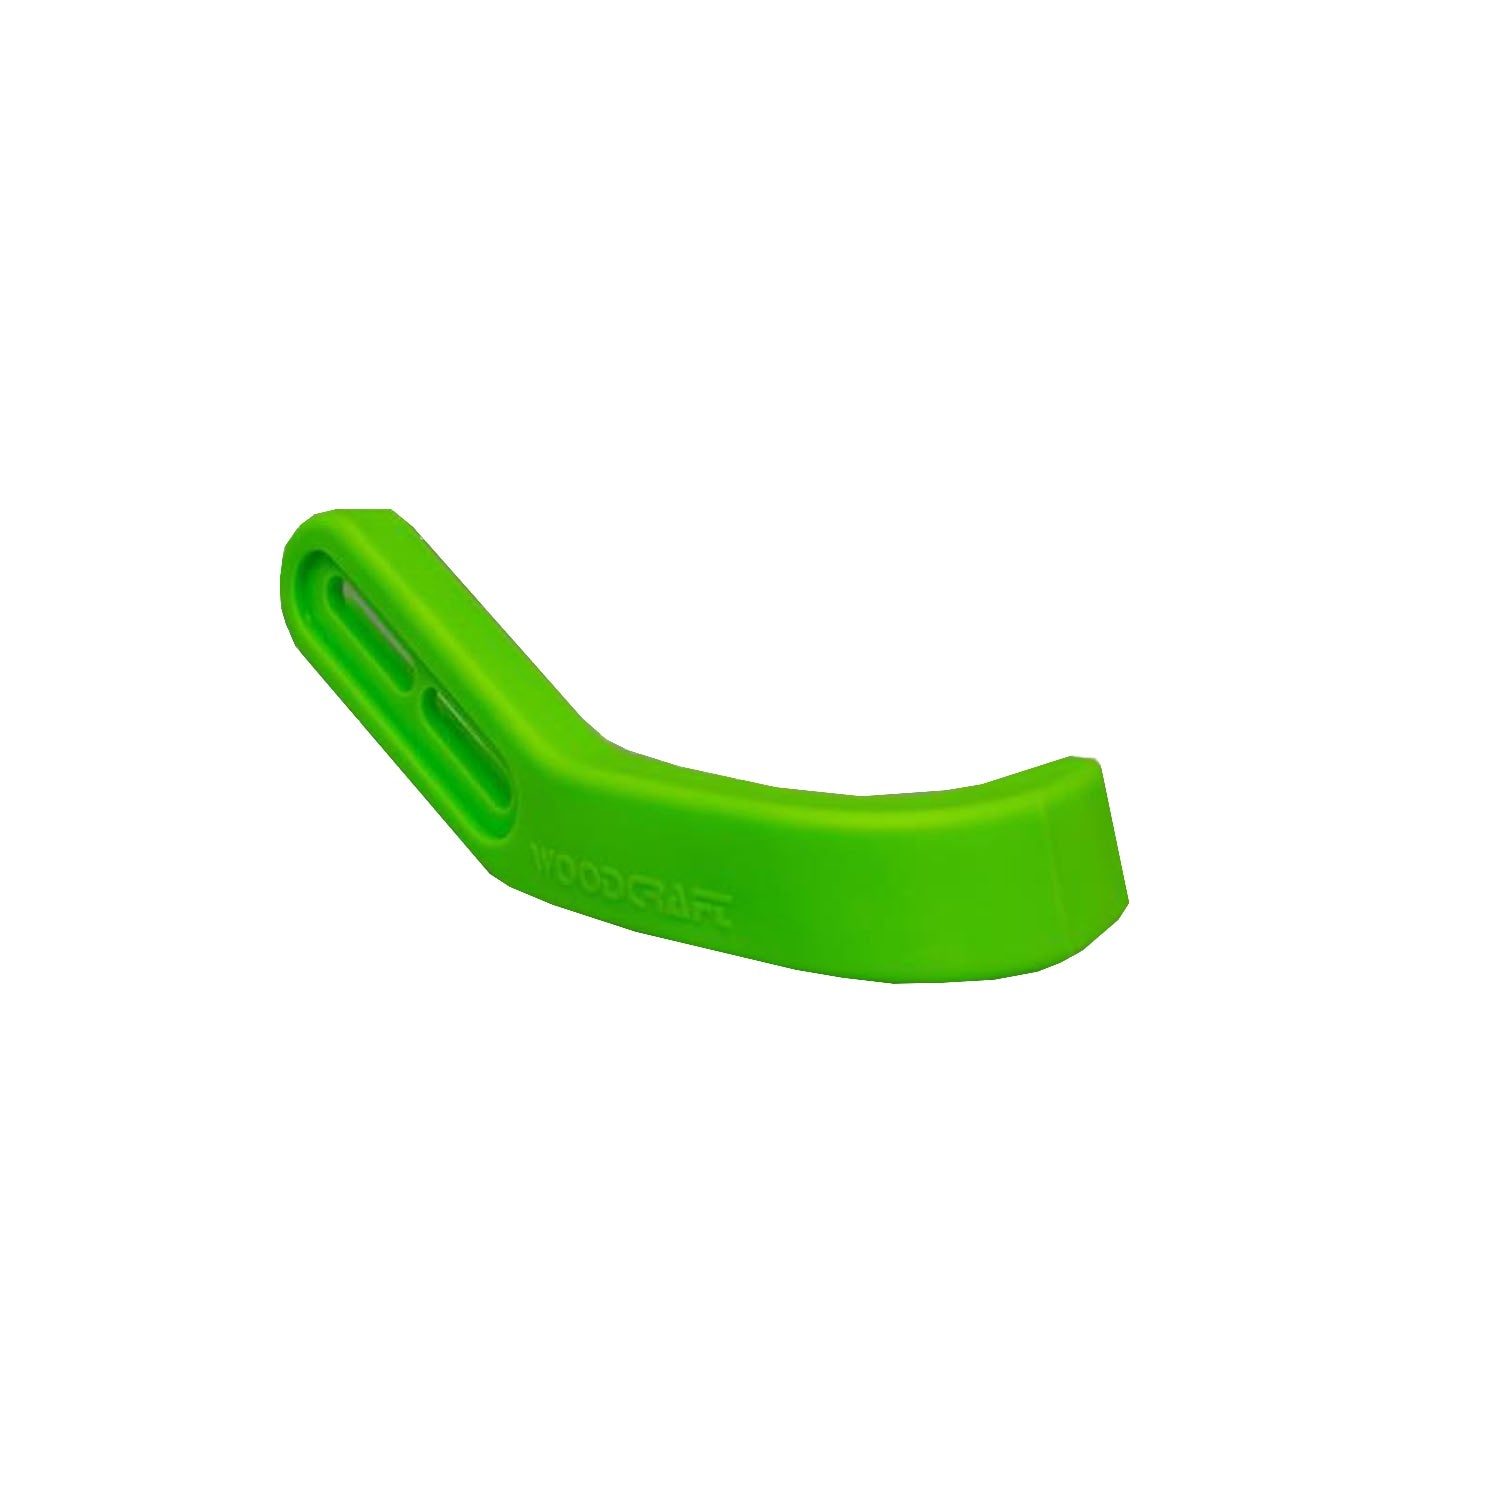
15-0503R RHS Hand Guard Green Repl. Plastic With Replacement Bolts
Brand: Woodcraft
Replacement (RHS) green plastic Hand Guard (no mount)
Category: Hardware > Tool Accessories > Hammer Accessories